Wales at the 2010 Commonwealth Games

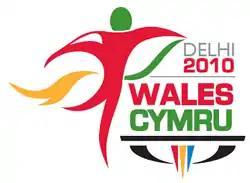
2010 Commonwealth Games official logo.

Almost 175 athletes across 15 different sports competed for Wales at the 2010 Commonwealth Games in Delhi, India, between 3 October and 14 October 2010.